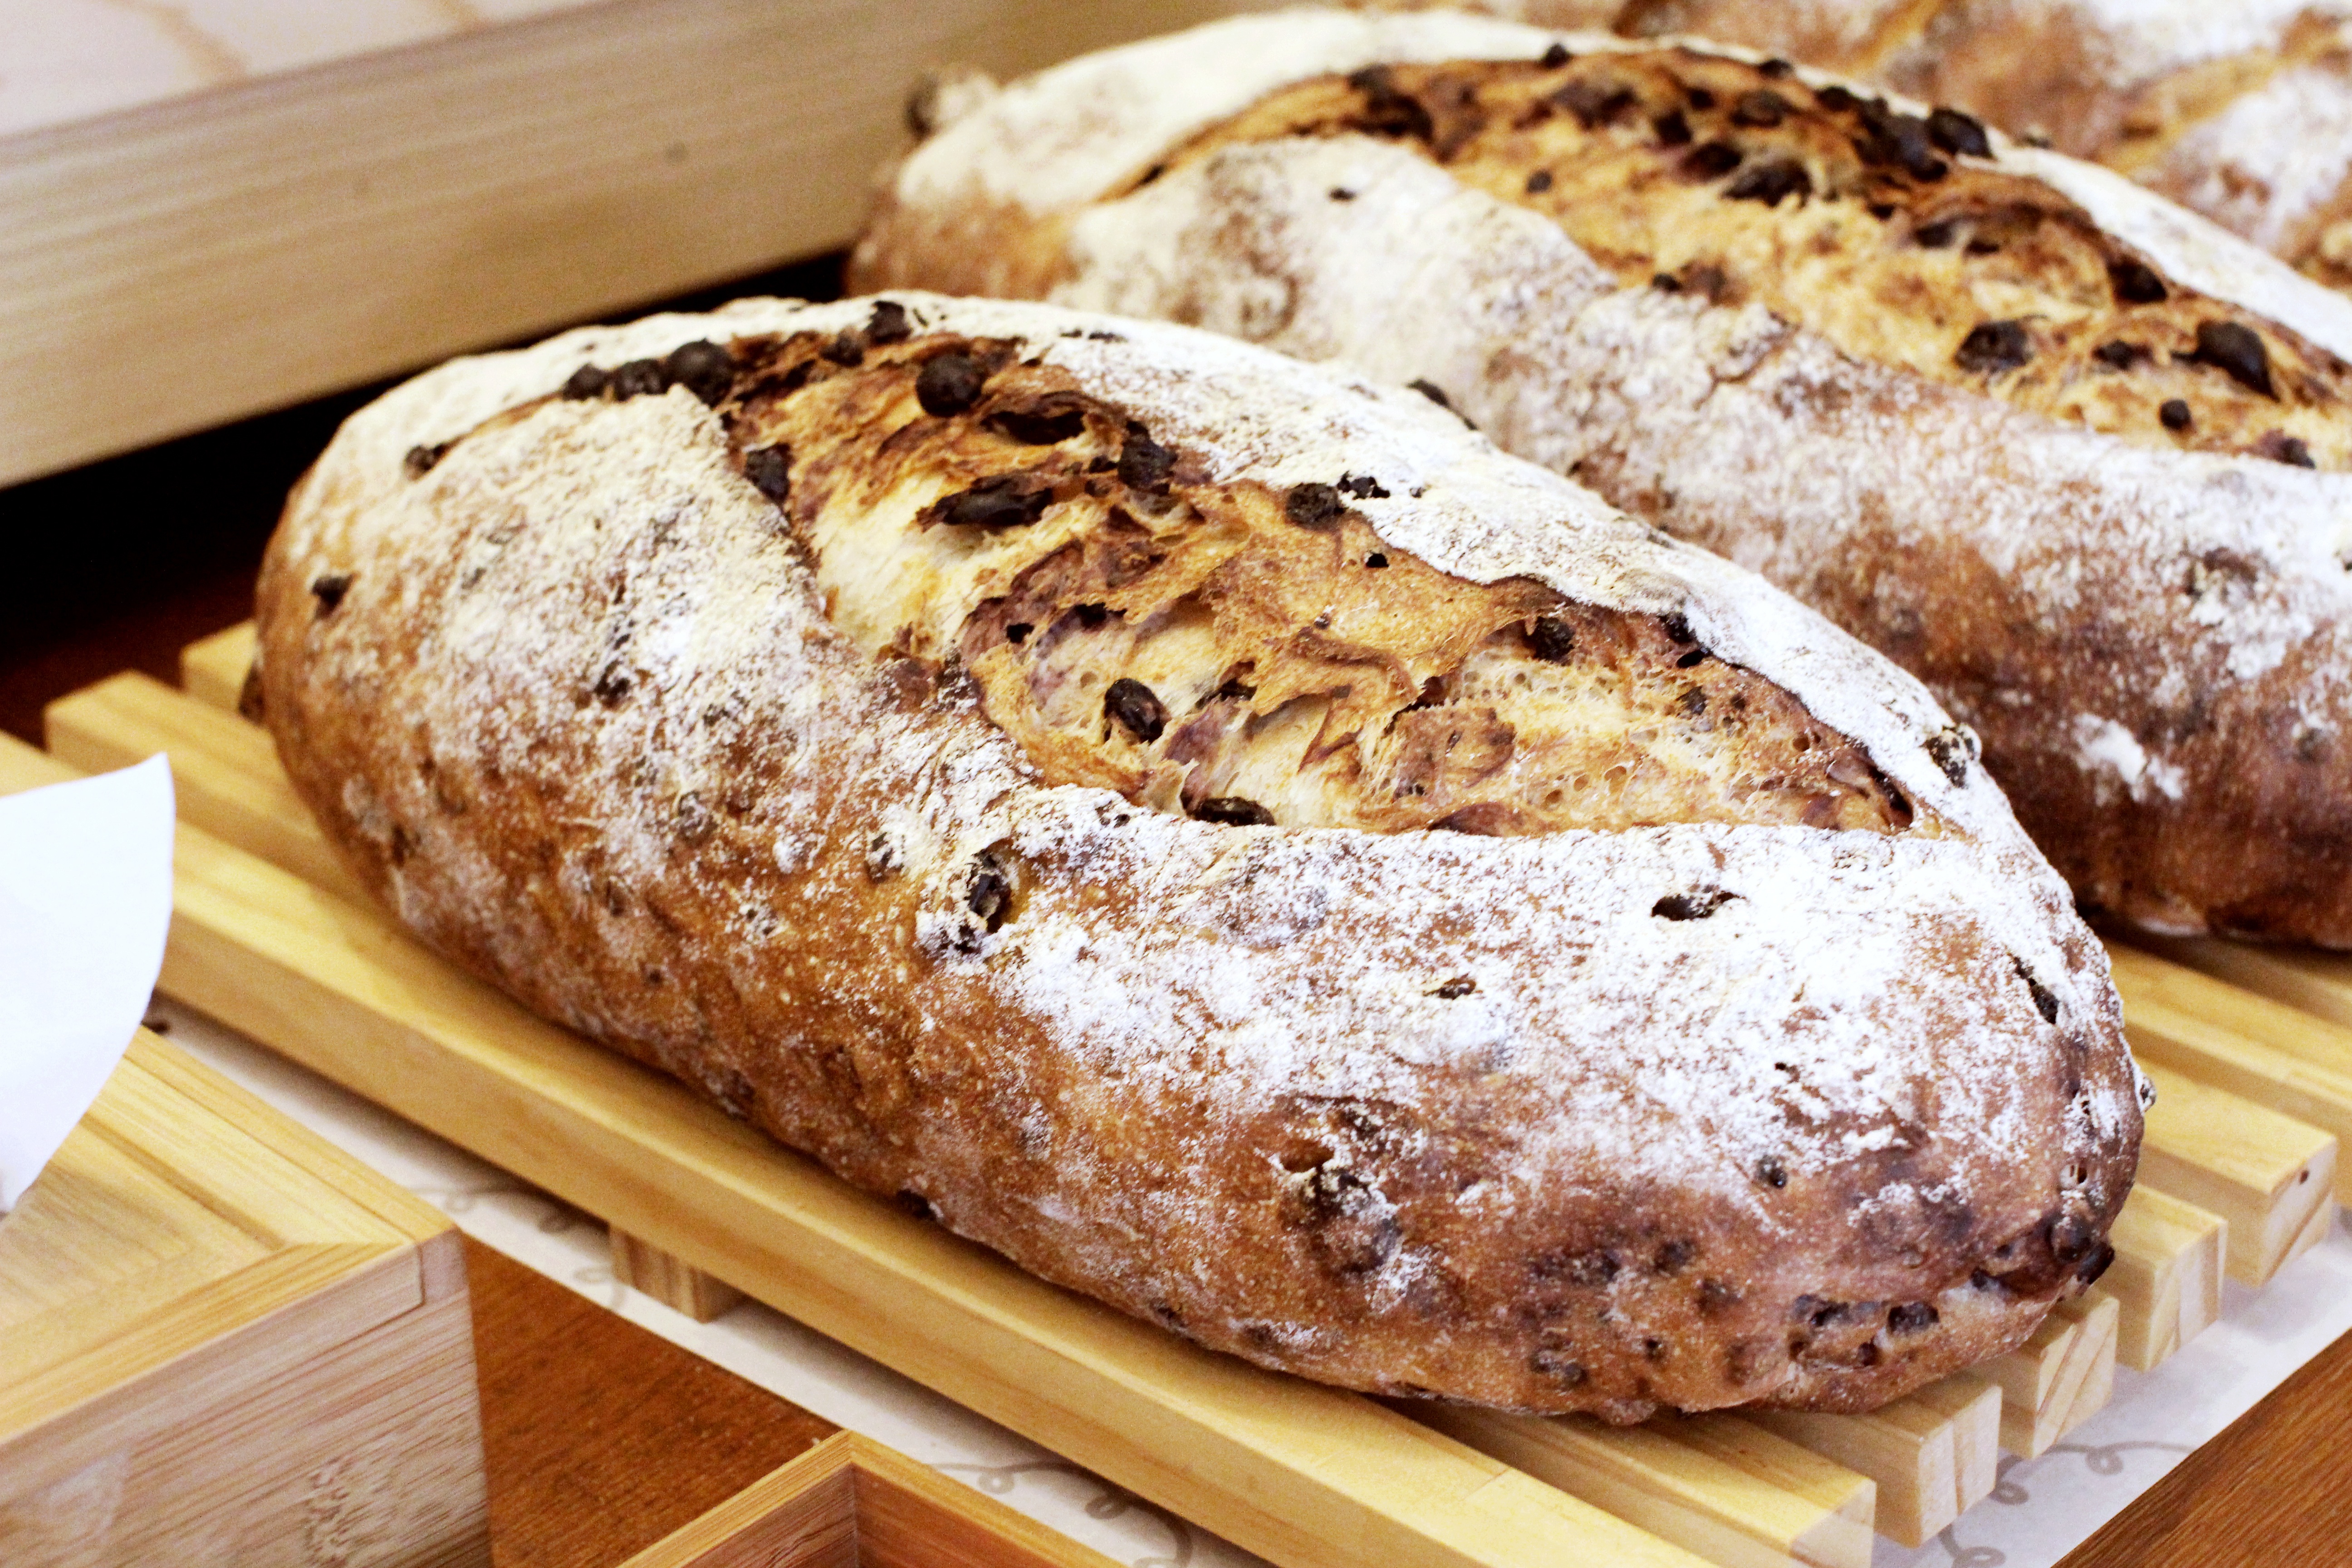
dish, food, asia, baking, meat, cuisine, bread, baguette, sourdough, taiwan, ciabatta, bratwurst, grains, baked goods, rye bread, stollen, grass family, whole grain, fruit cake